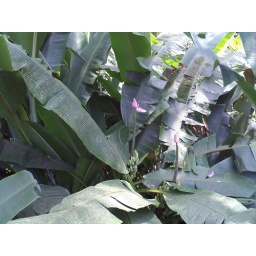
Bananas, I think, in flower and beginning to fruit beside the waterfall.